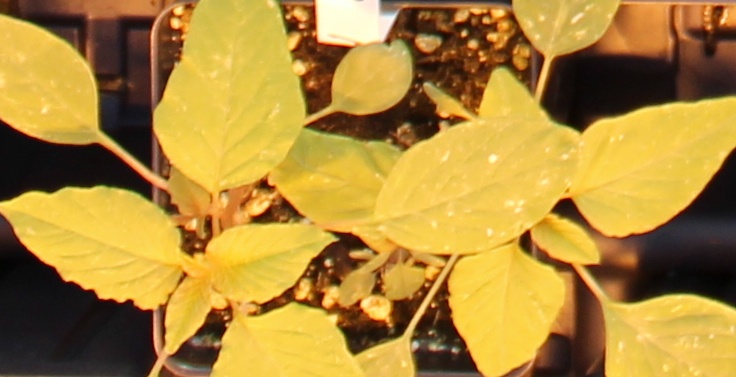
Label: Palmer Amaranth